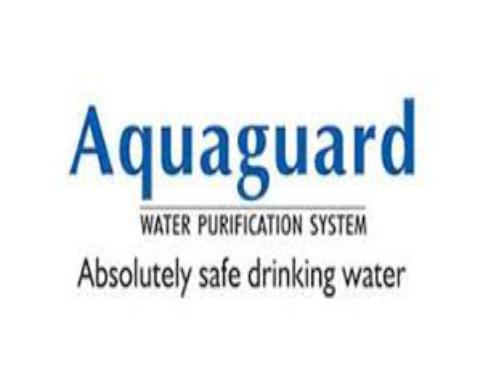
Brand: Aqua Guard
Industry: Others